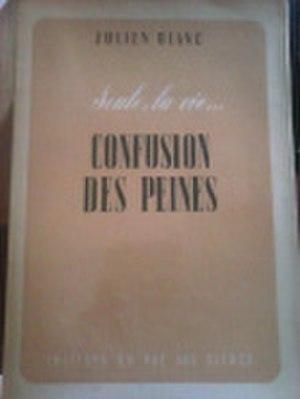
JB-Confusion
Seule, la vie... est un roman de l'écrivain français Julien Blanc en trois tomes publiés de 1943 à 1948. L'auteur y raconte sa vie : enfant durant la Première Guerre mondiale, orphelin à la fin de la Grande Guerre, adolescent puis adulte dans l'entre-deux-guerres, sa destinée est celle d'un laissé pour compte qui tente de survivre.